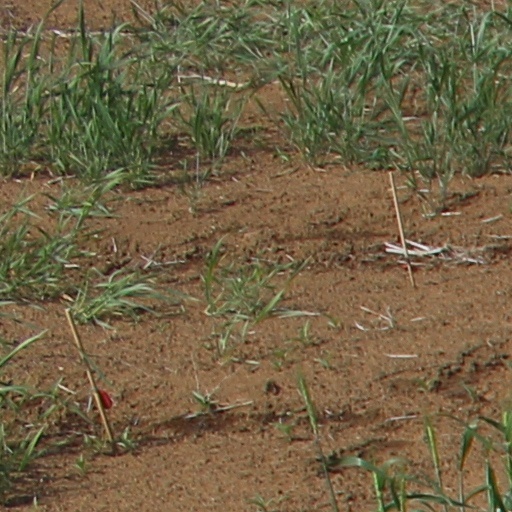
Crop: wheat